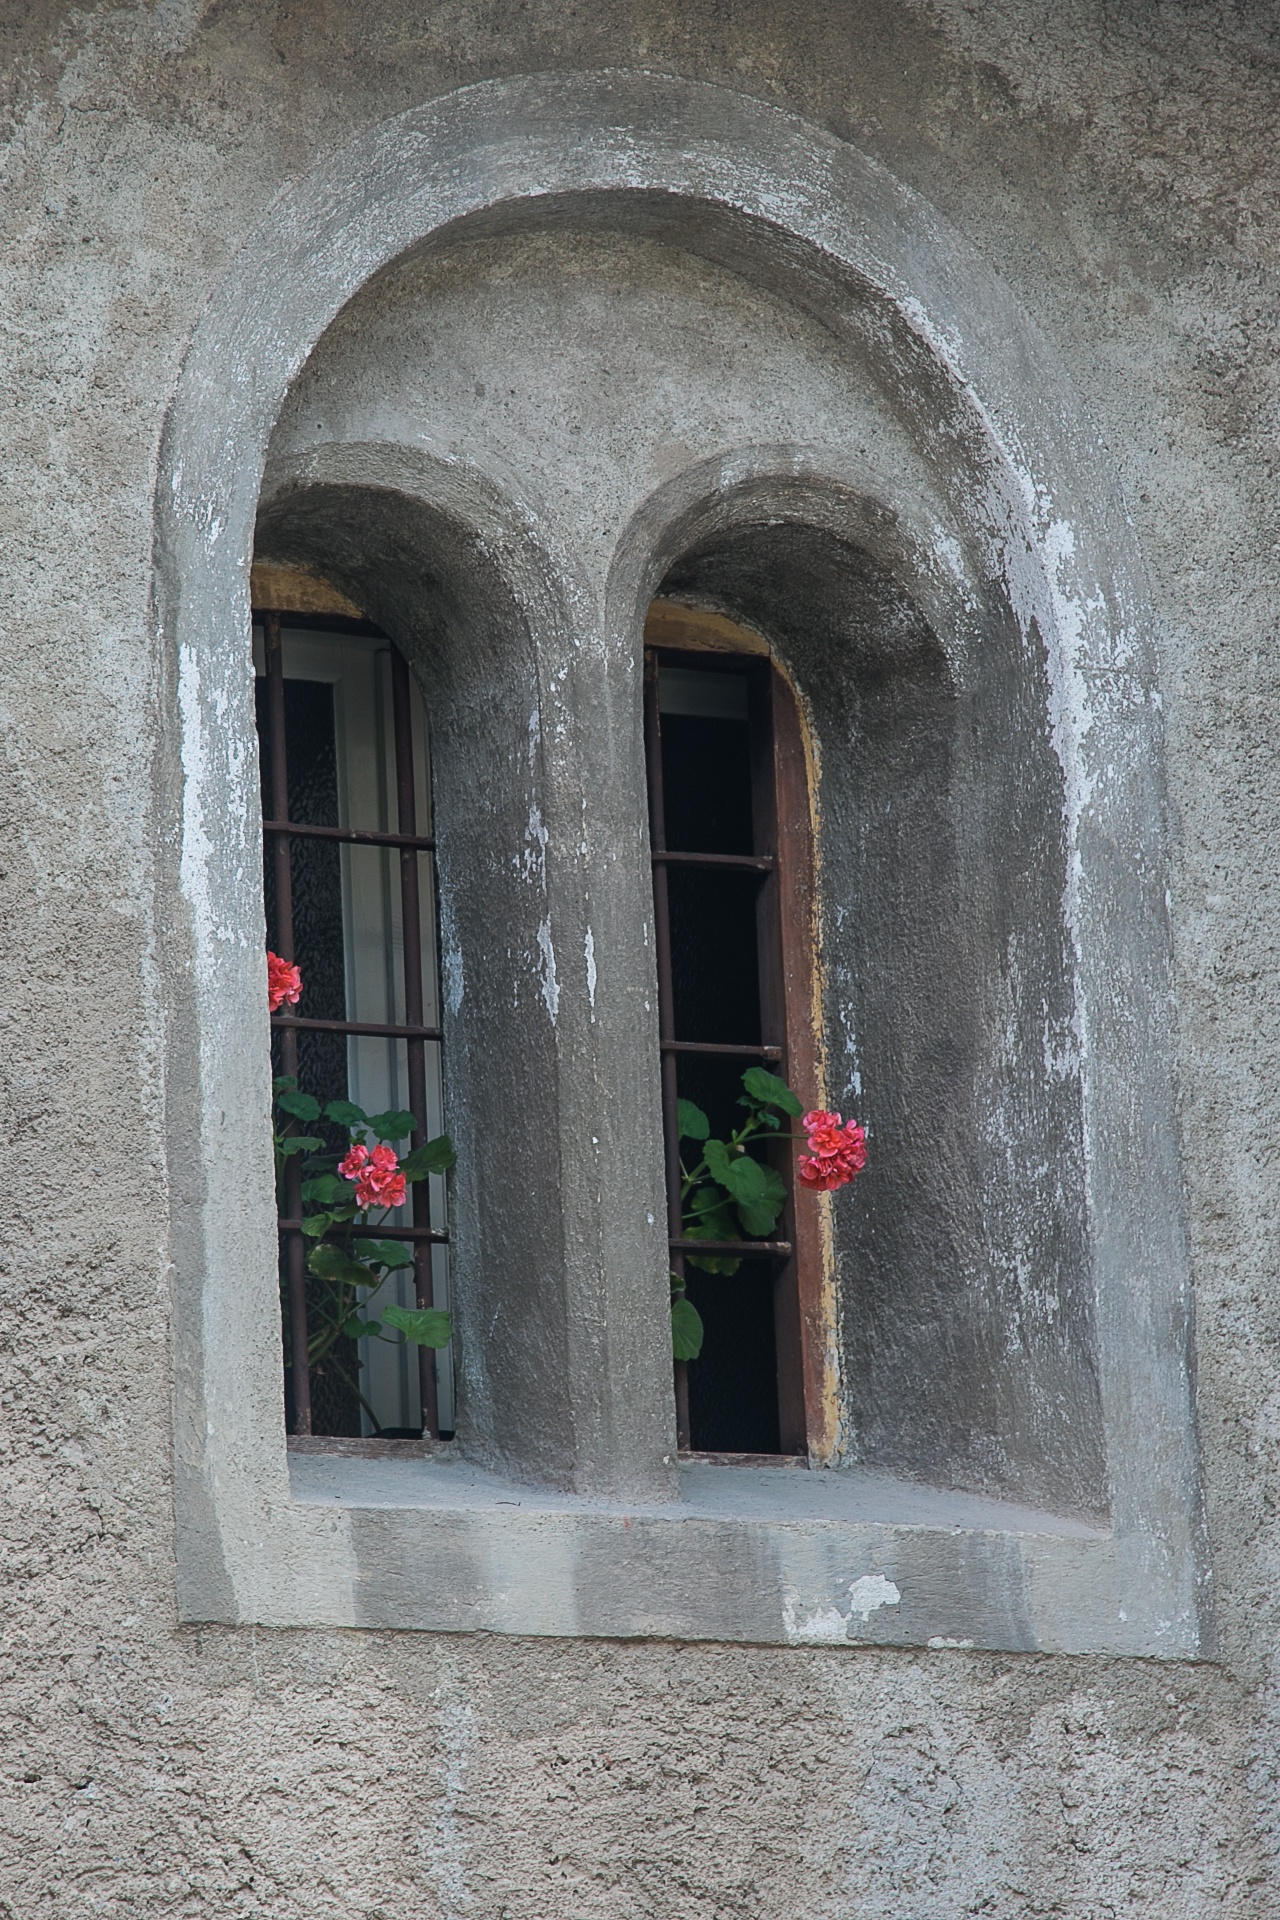
architecture, flower, window, wall, arch, column, chapel, door, weathered, temple, monastery, history, hauswand, ancient history